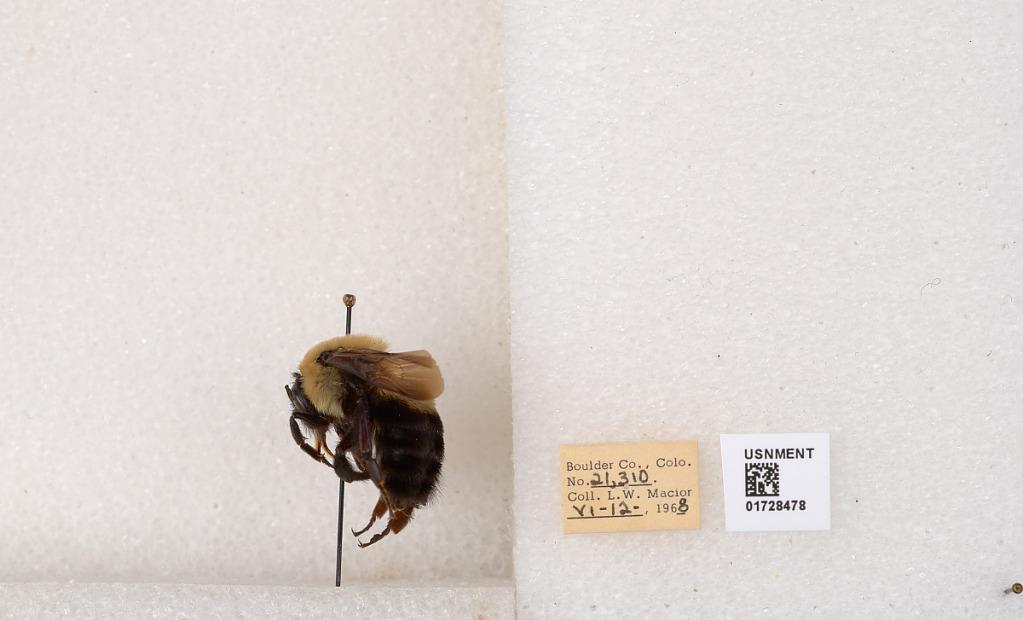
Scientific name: Bombus (Separatobombus) griseocollis (De Geer)
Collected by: L. Macior
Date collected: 1968-6-12
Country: United States
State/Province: Colorado
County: Boulder
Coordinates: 40.0925, -105.358